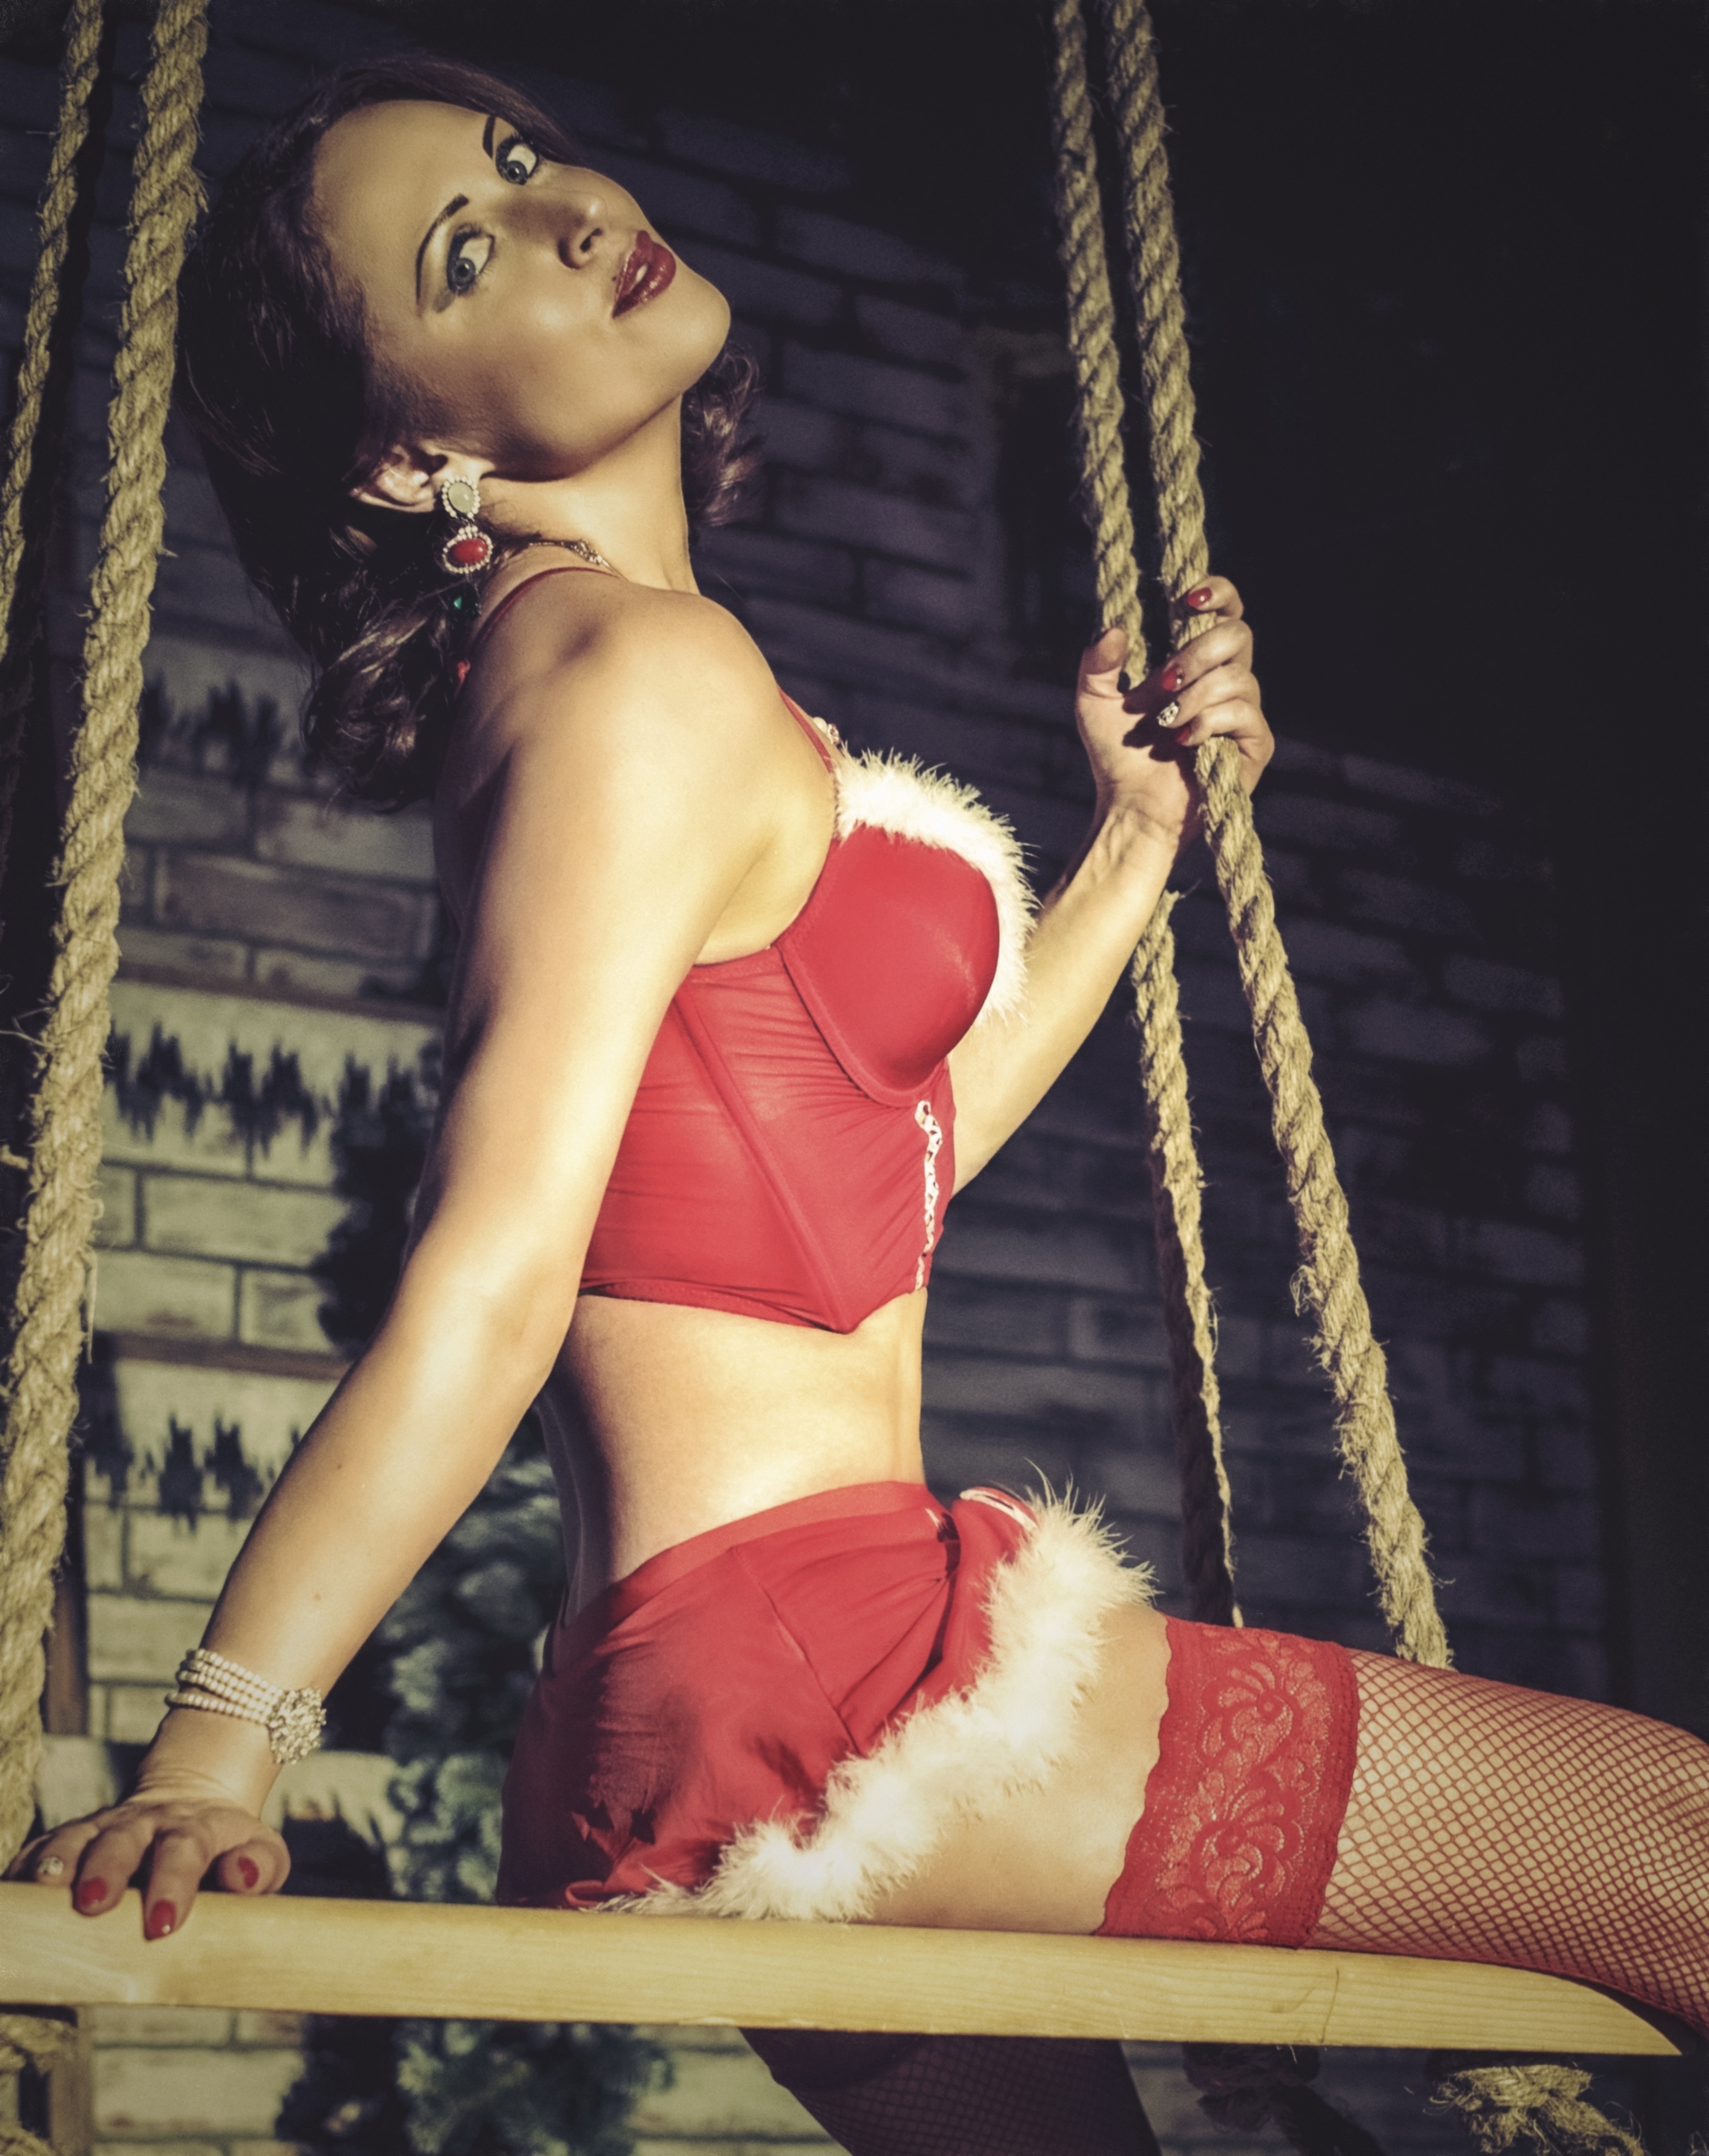
person, girl, leg, model, clothing, lady, swing, beauty, image, costume, abdomen, photo shoot, pin up girl, new year's eve, snow maiden